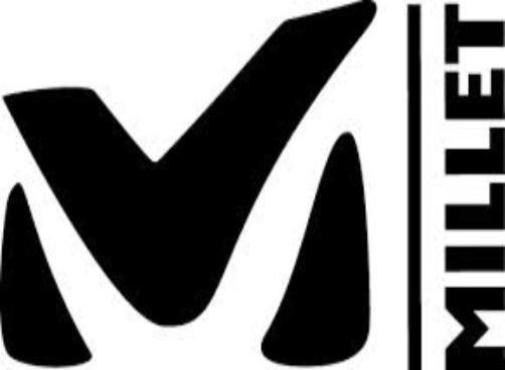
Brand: millet-2
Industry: Others